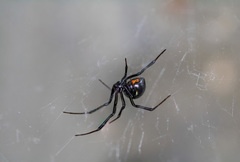
Species: Lactrodectus_hesperus